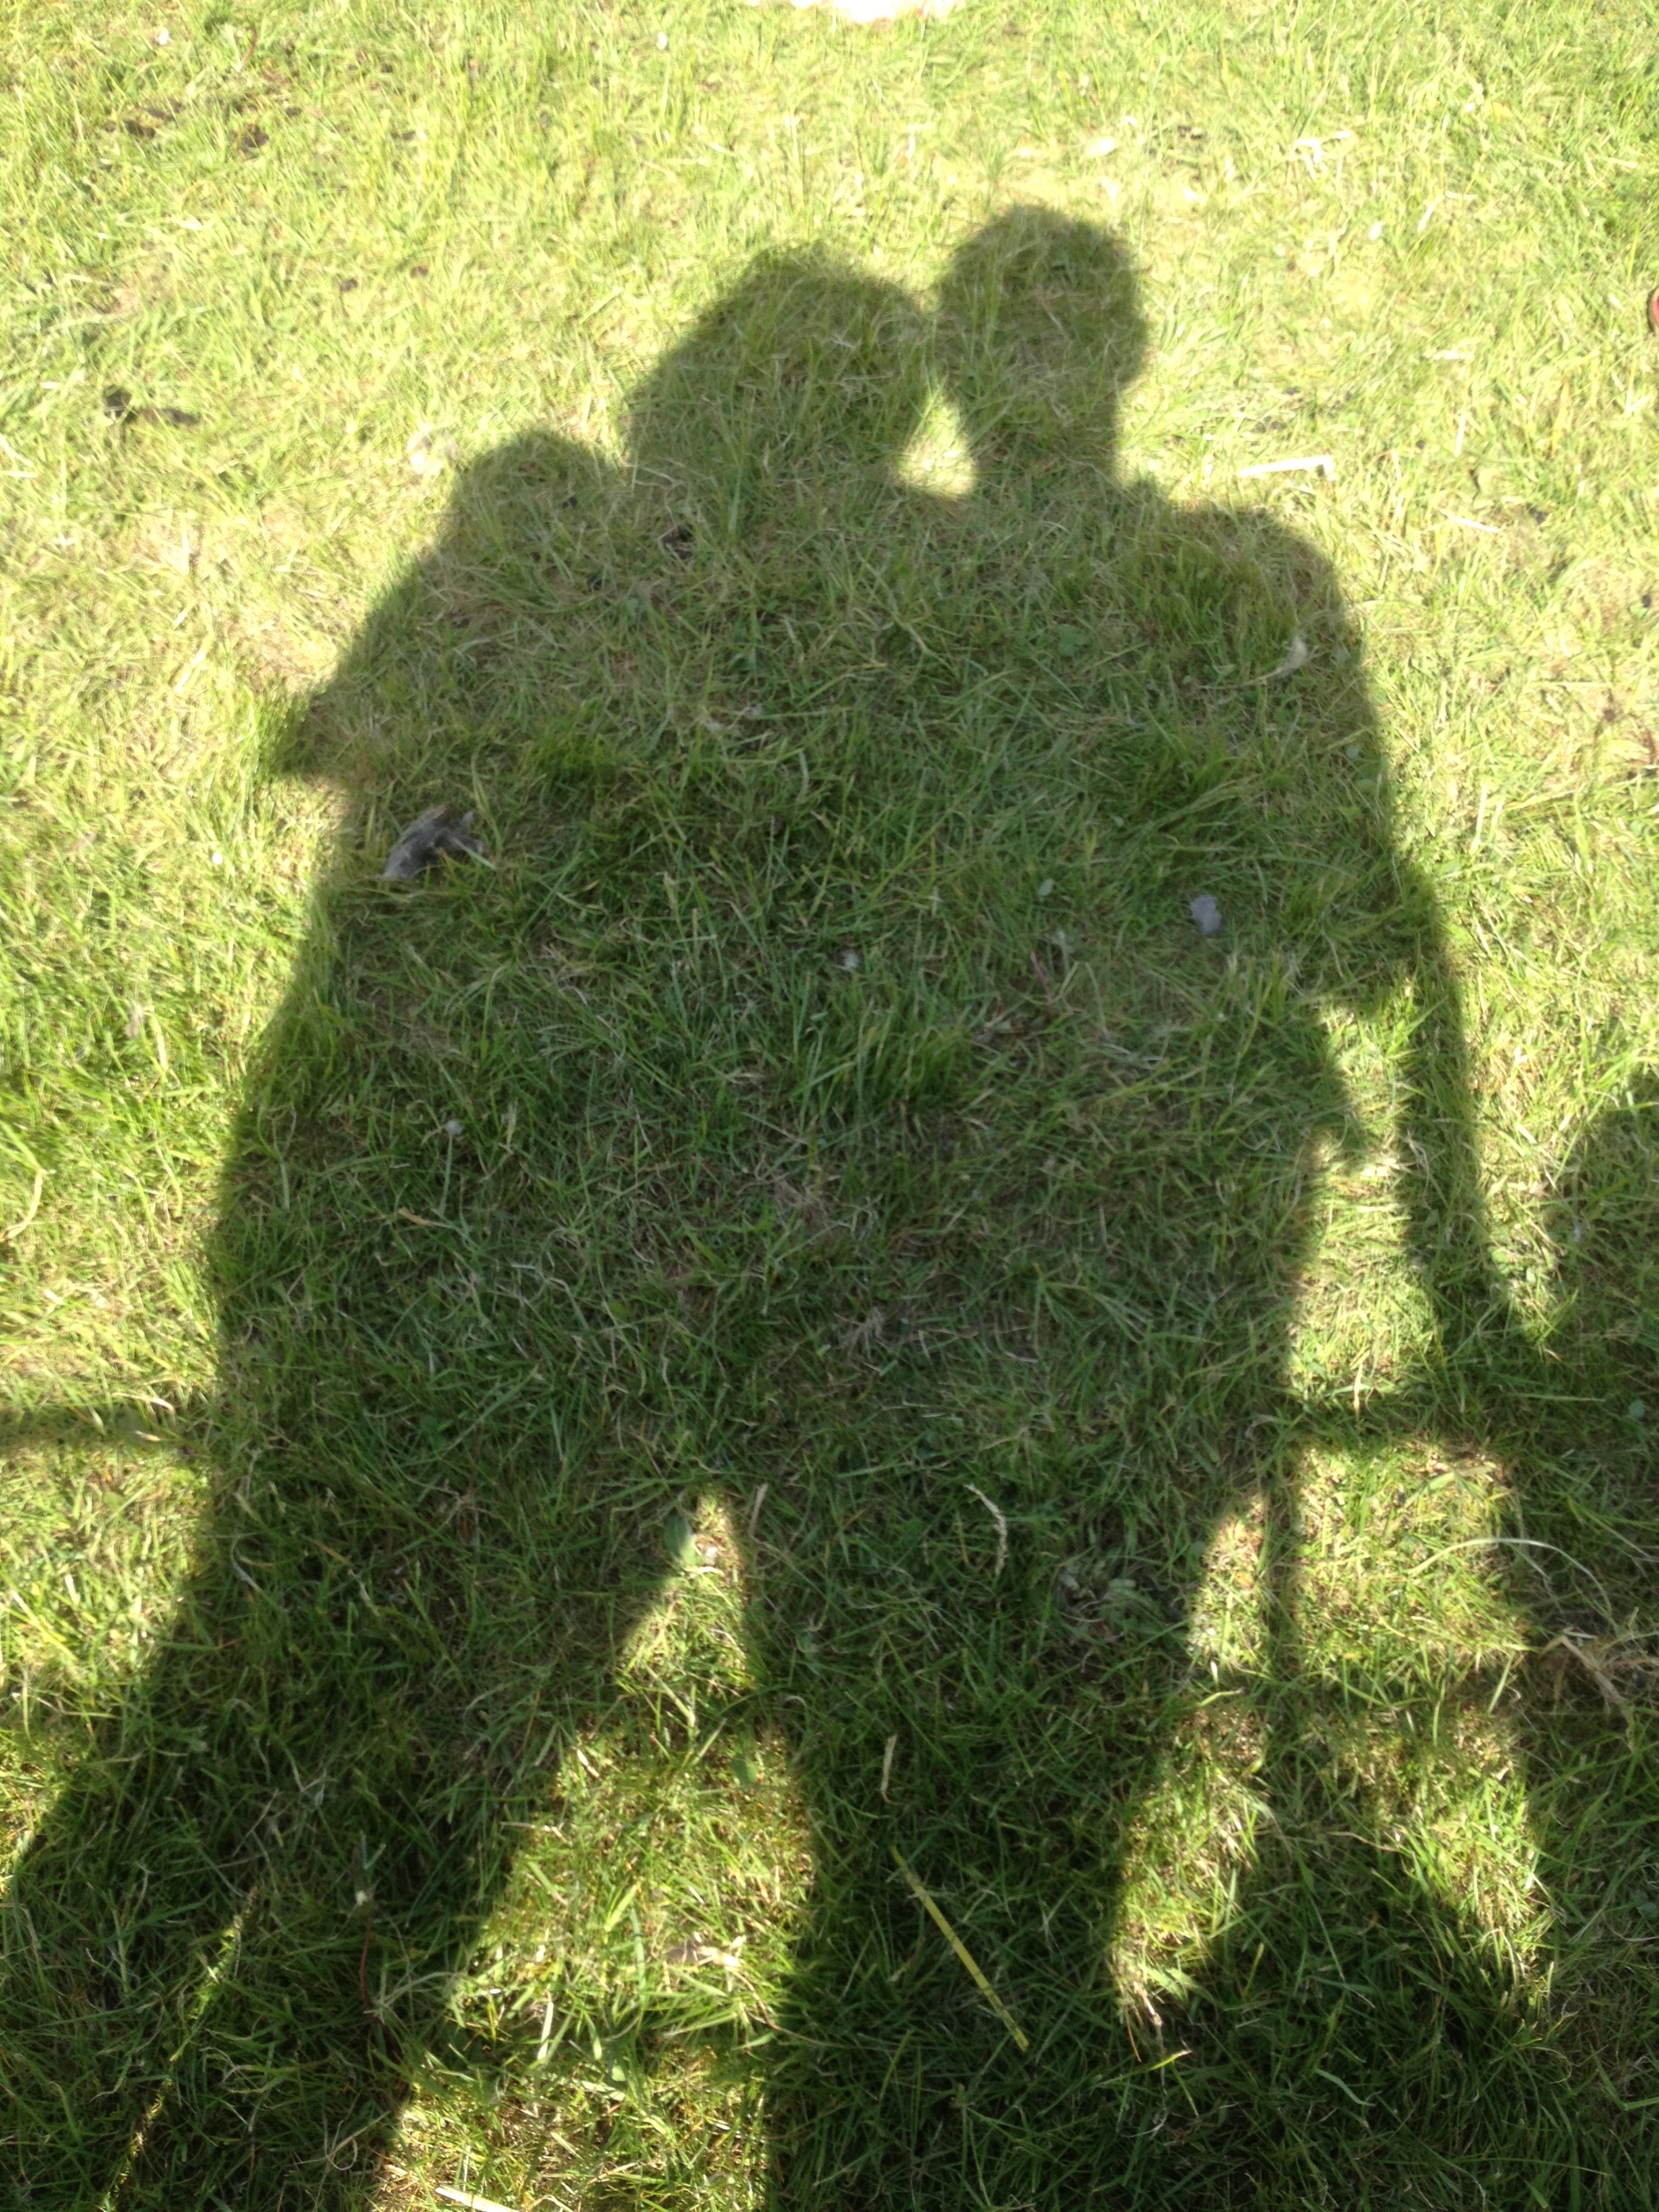
tree, grass, plant, lawn, flower, herb, shrub, hedge, flowering plant, grass family, woody plant, land plant